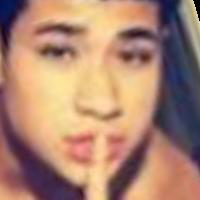
Age group: age 21-30